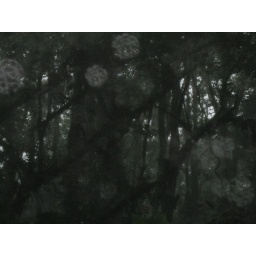
We get drenched in the cloud forest